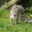
Label: leopard